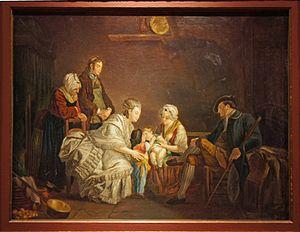
Leg Mielle-Cailloux . Par Etienne Aubry Visite à la nourrice peinture du XVIII.
Étienne Aubry, né le 10 janvier 1745 à Versailles et mort dans la même ville le 24 juillet 1781, est un peintre français.